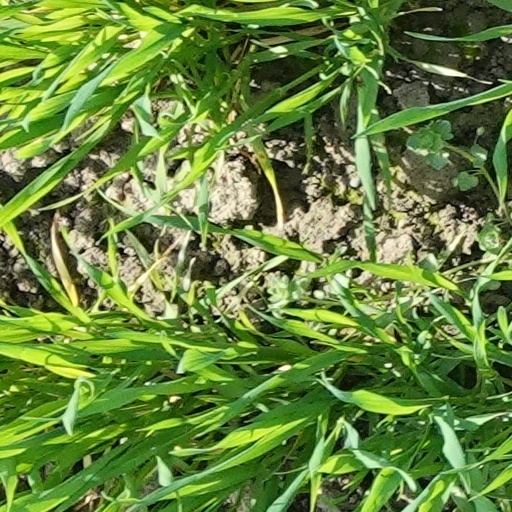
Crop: wheat